Schönebeck-Bad Salzelmen station

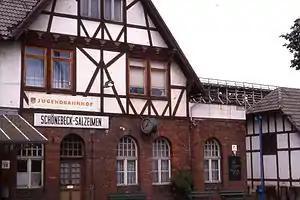
1990

Schönebeck-Bad Salzelmen station is a railway station in the Bad Salzelmen district in the municipality of Schönebeck (Elbe), located in the Salzlandkreis district in Saxony-Anhalt, Germany.